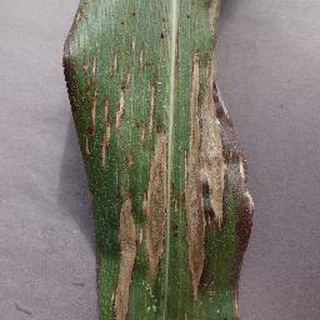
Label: corn_northern_leaf_blight